Hudson–Evans House

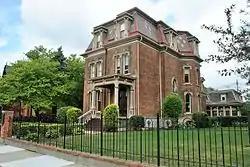

The Hudson–Evans House (also known as the Joseph Lothian Hudson House or the Grace Whitney Evans House) is the private, single-family house located at 79 Alfred Street in Midtown Detroit, Michigan, within the Brush Park district.